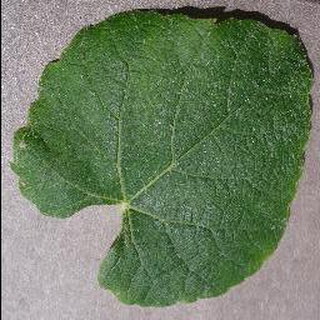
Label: healthy_grape